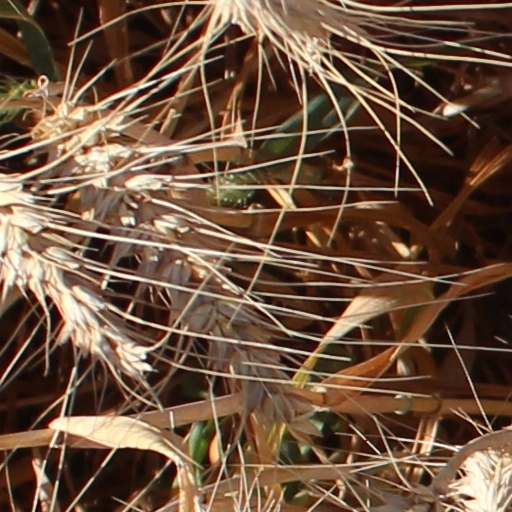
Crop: wheat